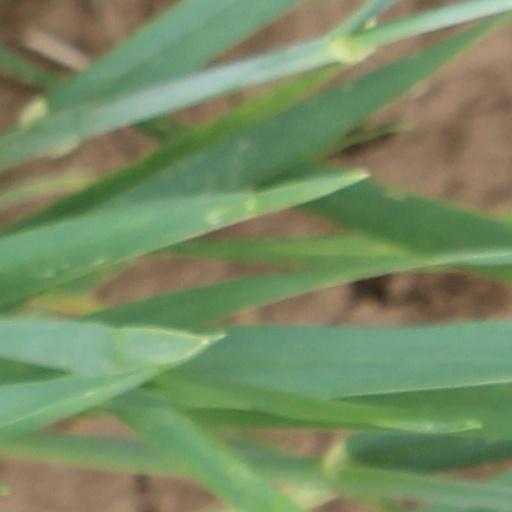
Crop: wheat